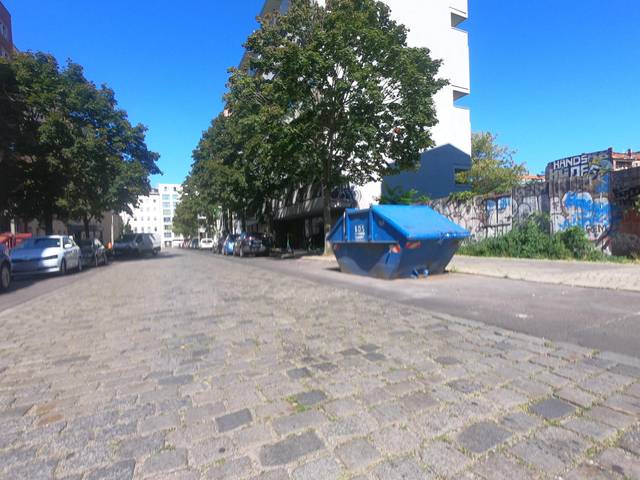
Region: Germany
Coordinates: 52.508, 13.424